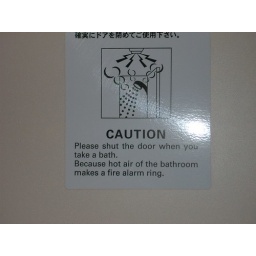
We spent one night at the hotel Villa Fontain in Otemachi and this sign was on the door to the bathroom